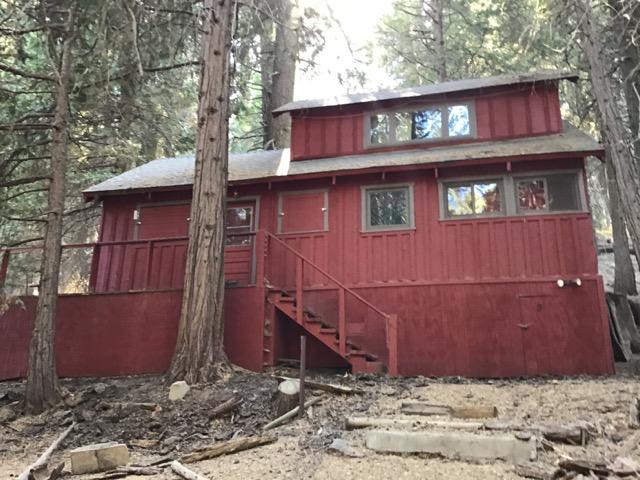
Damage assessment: no_damage